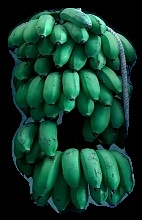
Variety: rasbale
Grade: grade2